Dropkick on My Devil!

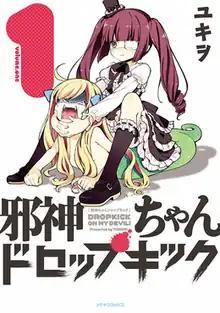
First volume cover, featuring Yurine Hanazono (above) and Jashin (below)

is a Japanese manga series written and illustrated by Yukiwo. The series began serialization in Flex Comix's "" web magazine in April 2012. Twenty-five volumes have been released as of June 2025. An anime television series adaptation by Nomad aired from July to September 2018, with an additional episode streamed online in October 2018. A second season aired from April to June 2020, and a third season aired from July to September 2022. An anime television special, titled "Dropkick on My Devil! Apocalypse Arc" premiered in December 2023.